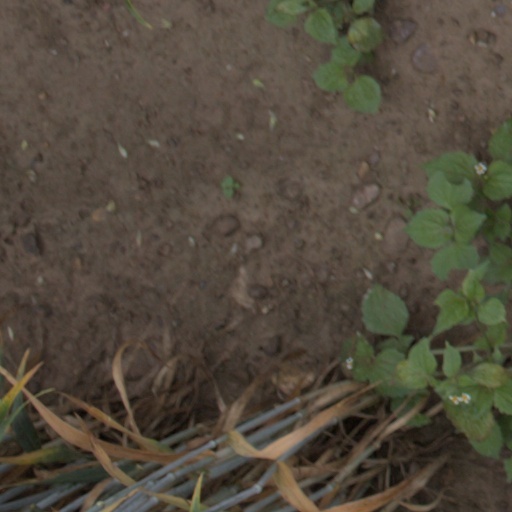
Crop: wheat